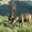
Label: deer